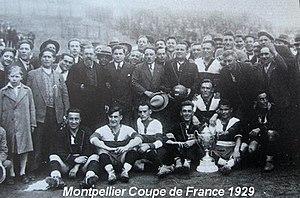
Equipe du SO Montpellier vainqueur de la Coupe de France 1929.
La Coupe de France 1928-1929, réunissant 380 clubs participants, a été remportée par les Sports Olympiques Montpelliérains qui s'imposent face à leurs voisins du FC Sète dans une finale 100 % héraultaise.
Branislav Sekulić, dit Bané ou Branko est un joueur et entraîneur de football yougoslave.
Le Montpellier Hérault Sport Club est un club de football français basé à Montpellier et fondé en 1919 sous le nom de Stade Olympique Montpelliérain.